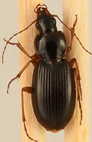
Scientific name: Synuchus impunctatus
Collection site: Harvard Forest & Quabbin Watershed NEON (HARV), plot HARV_001